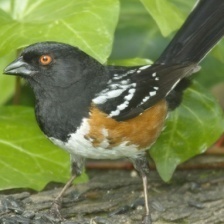
Species: EASTERN TOWEE
Scientific name: PIPILO ERYTHROPHTHALMUS